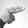
ASL letter: H